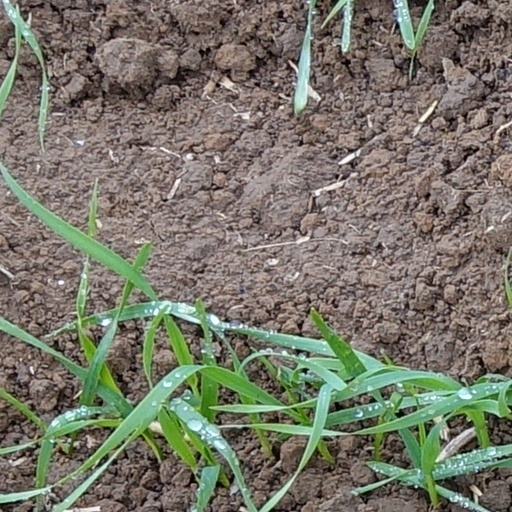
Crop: wheat